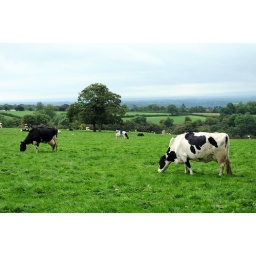
Cows in a field on a hill making milk.